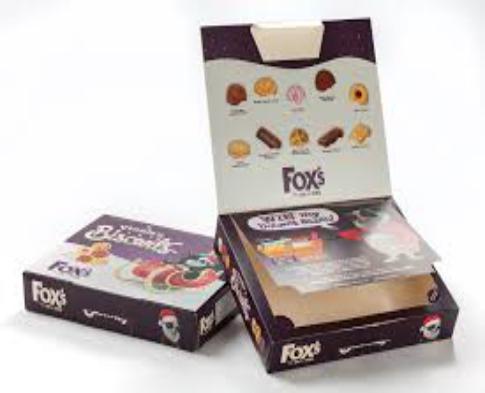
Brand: Fox's Biscuits
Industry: Food